Nathaniel Bowden-Smith

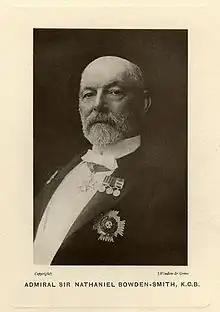

Admiral Sir Nathaniel Bowden-Smith (21 January 1838 – 28 April 1921) was a Royal Navy officer who served as Commander-in-Chief, The Nore.